Paris Davis

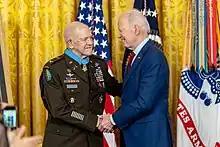
President Joe Biden presents retired Army Col. Paris D. Davis with the Medal of Honor

Davis was nominated for the Medal of Honor in 1965; however, the Army lost the nomination. In 1969 an inquiry was ordered and it found no record of the original nomination. The nomination was resubmitted and lost again. It has been suggested that racism was a factor, given that Davis is African-American.